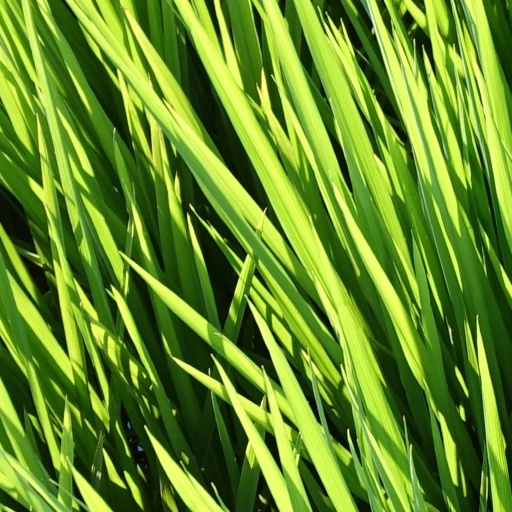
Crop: rice